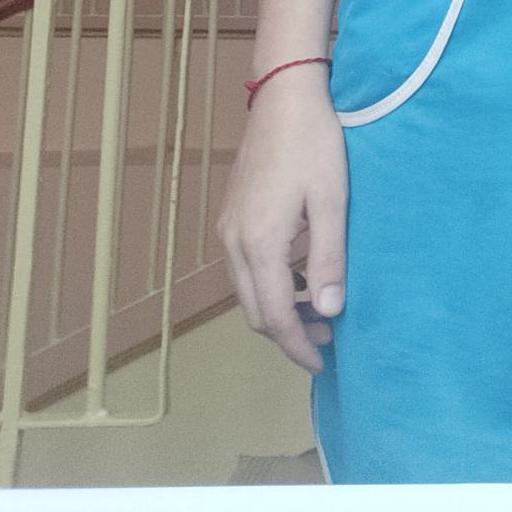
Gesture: no_gesture